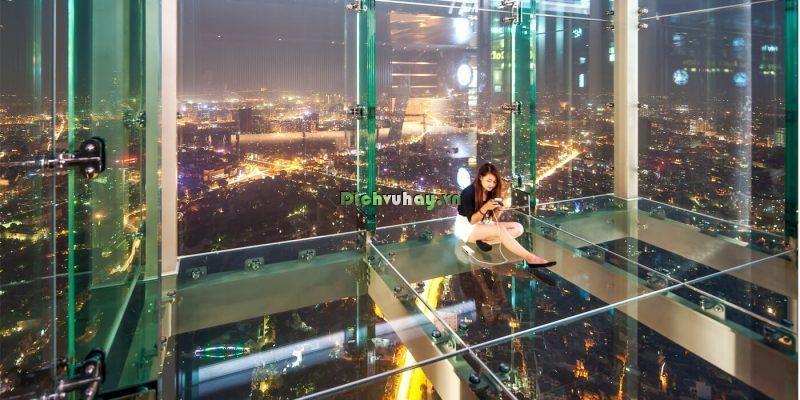
cô gái đang mặc áo đen và chân váy trắng